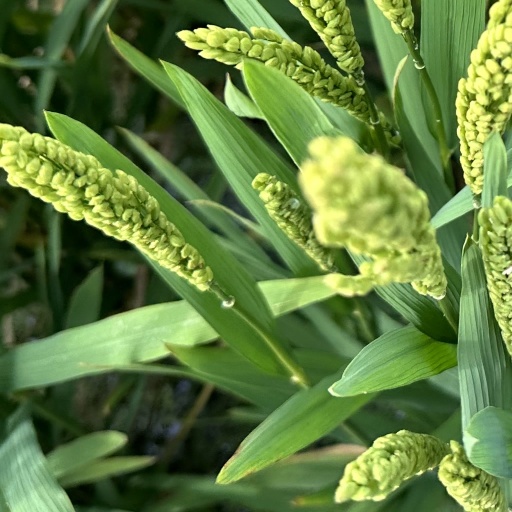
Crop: rice